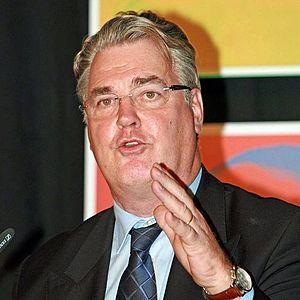
Jean-Paul Delevoye intervenant lors de la session des Semaines sociales de France au Parc Floral de paris, le 25 novembre 2011.
Jean-Paul Delevoye \dələvwa\, né le 22 janvier 1947 à Bapaume, est un homme politique français.
Le deuxième gouvernement Jean-Pierre Raffarin est le 29ᵉ gouvernement de la Vᵉ République française. Second gouvernement dirigé par le Premier ministre Jean-Pierre Raffarin, il est en fonction du 17 juin 2002 au 31 mars 2004, sous la présidence de Jacques Chirac. Constitué à la suite des élections législatives de juin 2002 qui ont vu la victoire de l'Union pour la Majorité Présidentielle à l'Assemblée nationale, il a pris fin après la défaite de la droite aux élections régionales de 2004 pour laisser place au troisième gouvernement de Jean-Pierre Raffarin, reconduit au poste de Premier ministre par le Président de la République.
En France, le Médiateur de la République est une « autorité administrative indépendante » ayant existé entre 1973 et 2011. Le Médiateur de la République est chargé d’améliorer, par son action, les relations des citoyens avec l’administration. Il intervient dans les litiges qui les opposent en tentant de proposer des solutions.